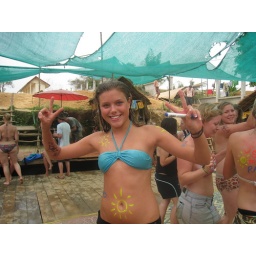
Some swedish girl we met while in the river